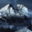
Label: mountain